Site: brandenburg
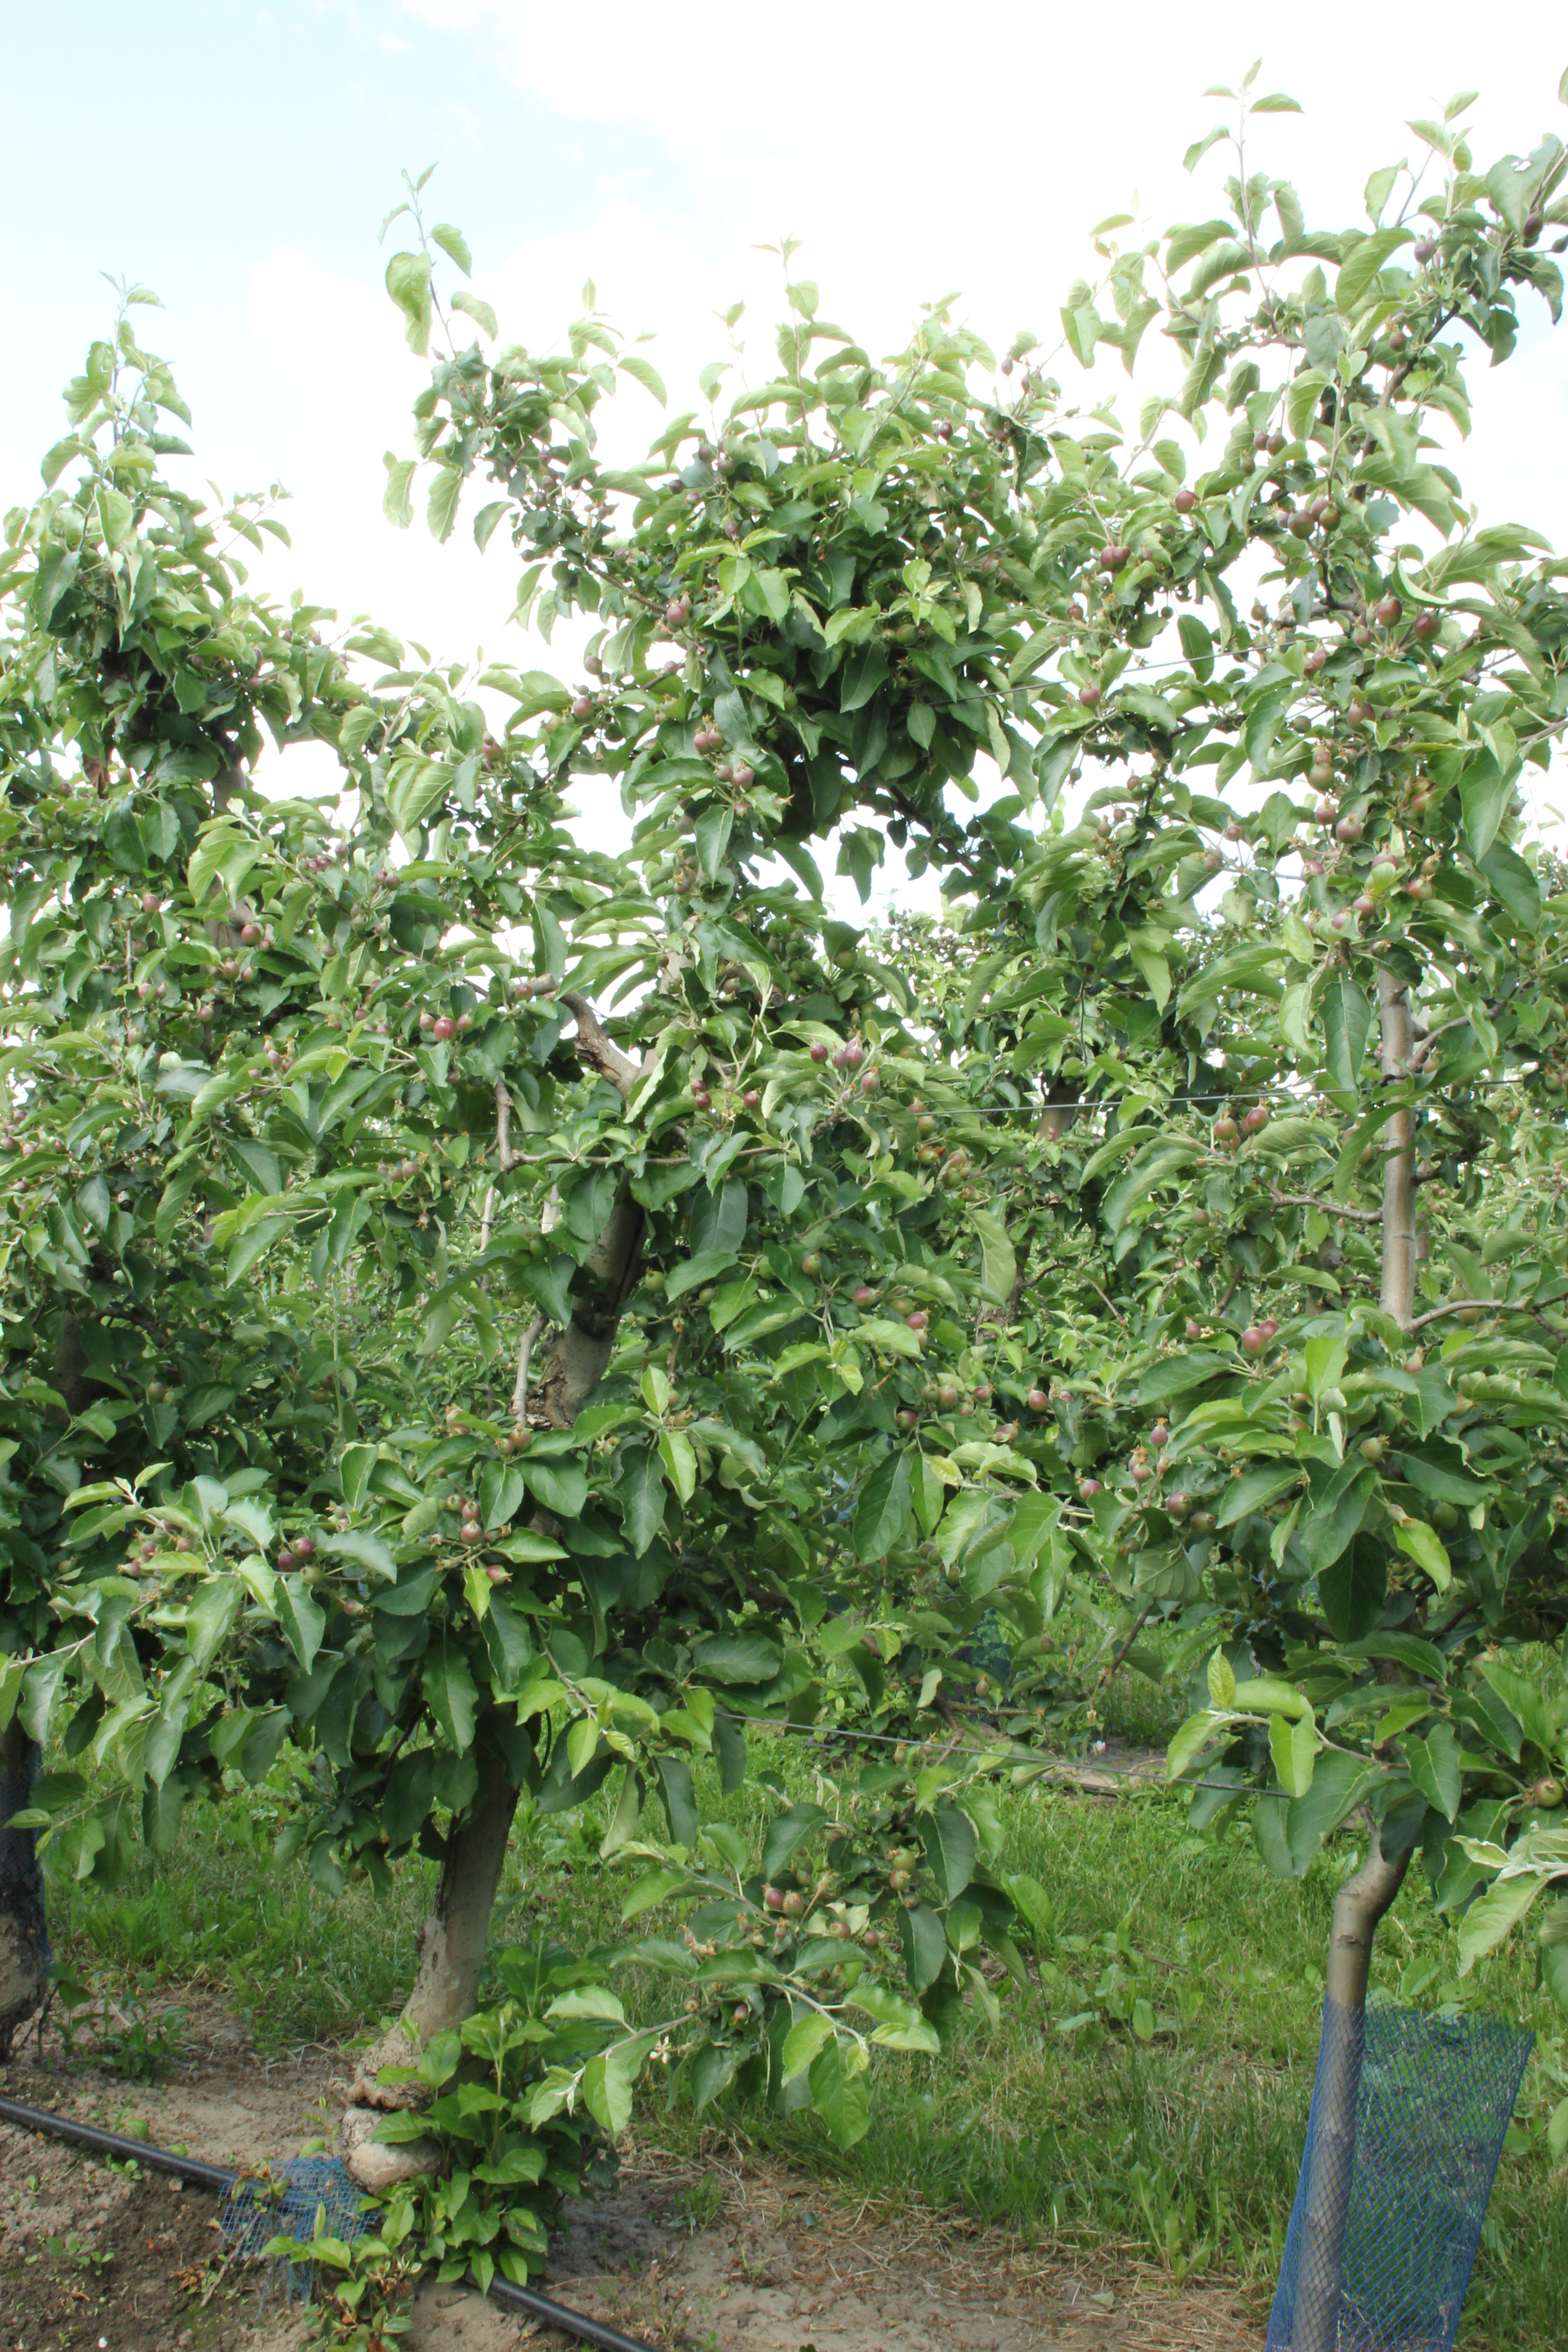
Growth stage (BBCH 72): Development of fruit